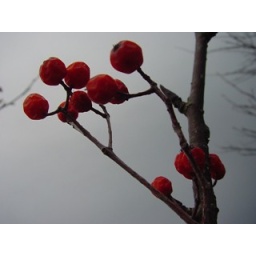
under the dark gray sky